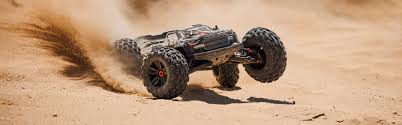
Label: Air Defense